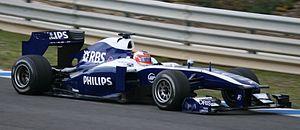
La Williams FW32 est la monoplace de Formule 1 engagée par l'équipe AT&T Williams dans le championnat du monde de Formule 1 2010. La voiture a été présentée le 28 janvier 2010 sur le circuit de Silverstone. Elle est pilotée par le Brésilien Rubens Barrichello et l'Allemand Nico Hülkenberg. Le pilote d'essais est le Finlandais Valtteri Bottas.